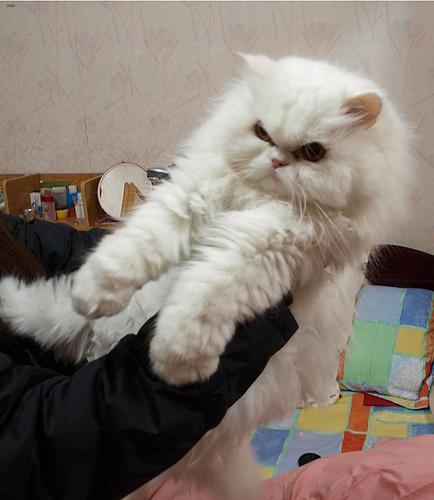
Persian